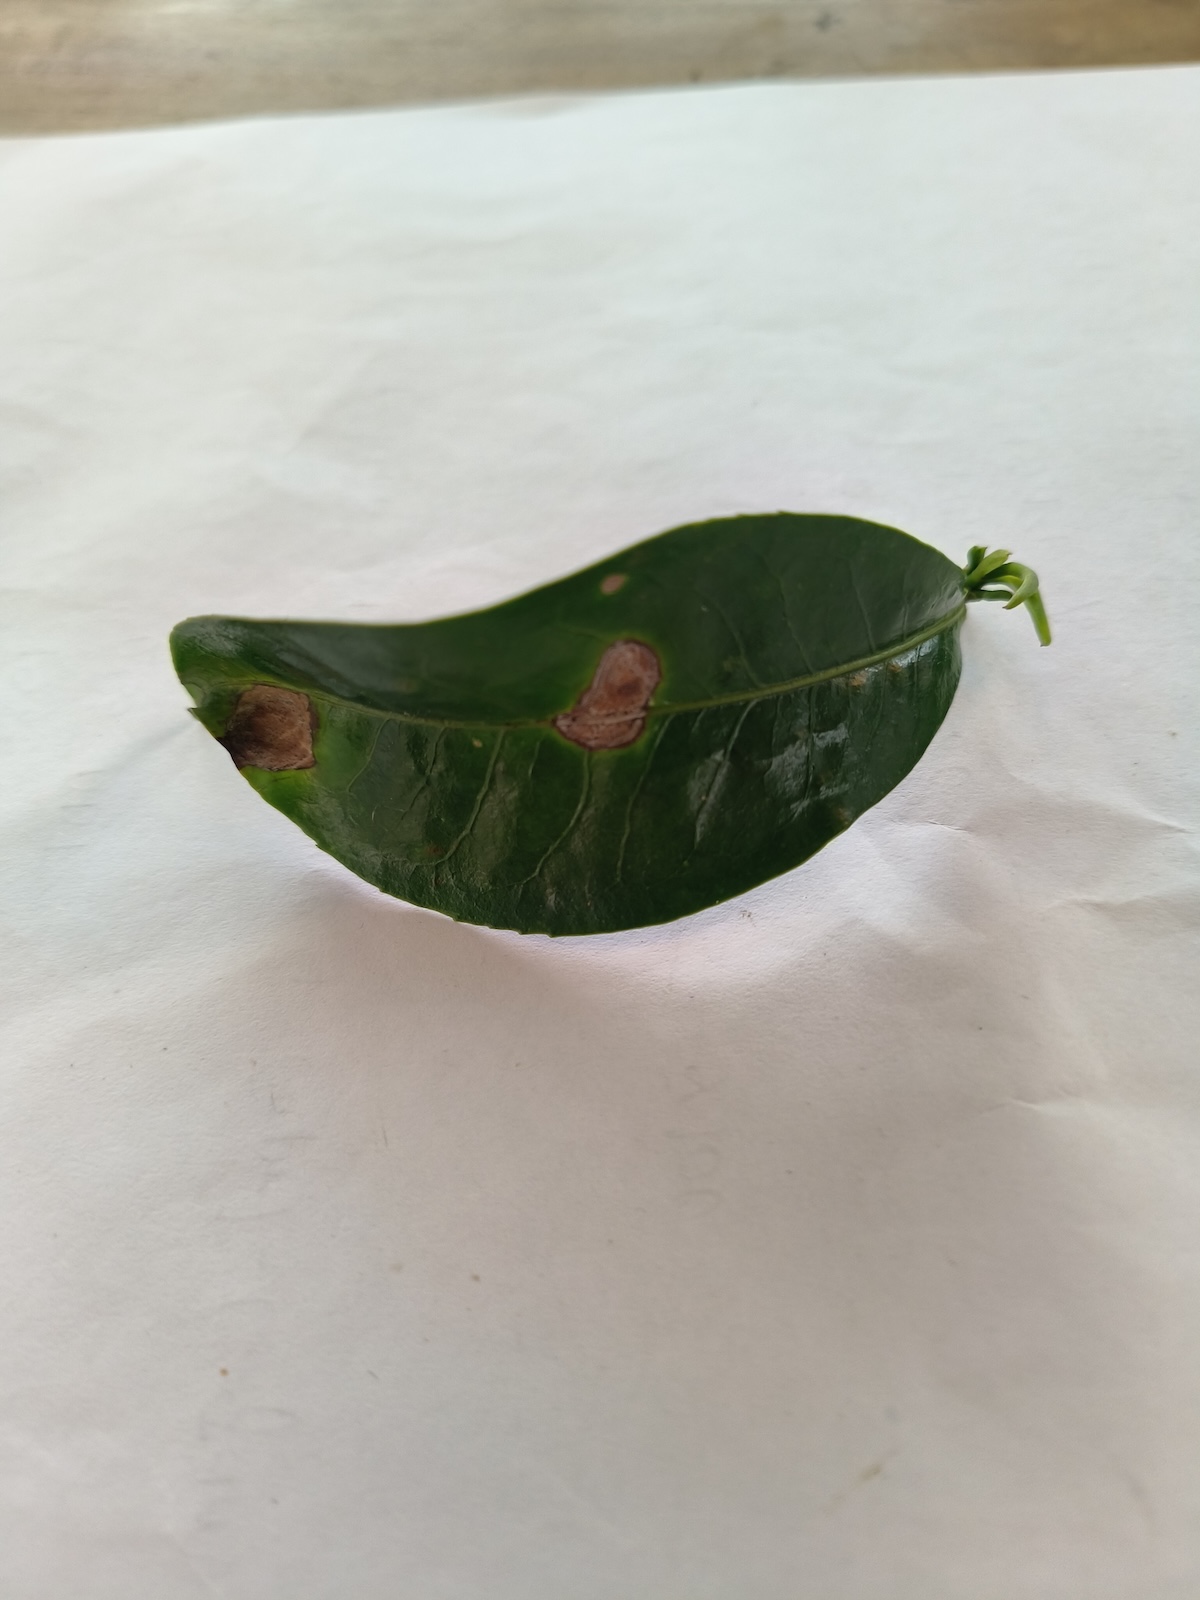
Label: Gray Blight